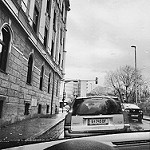
Label: B & W